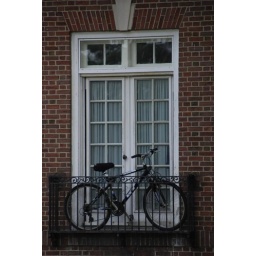
A small balcony in a University of Rochester's fraternity house